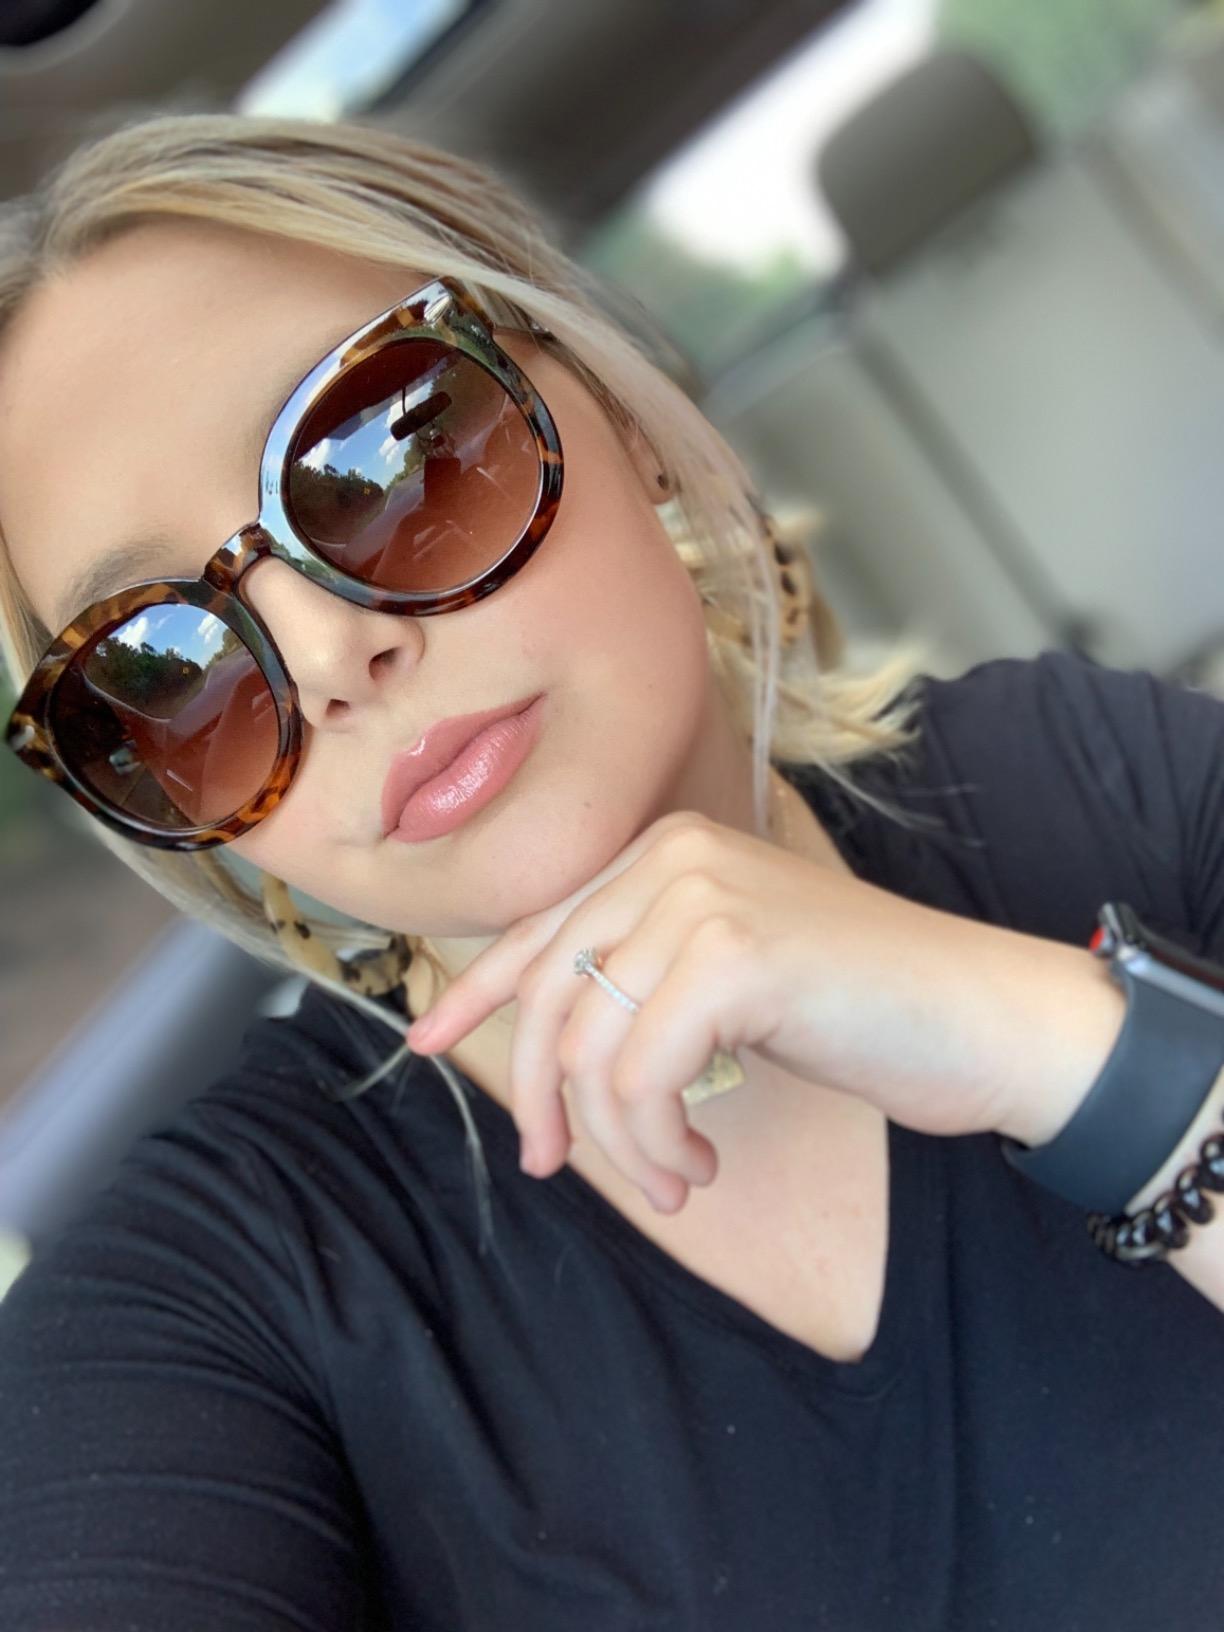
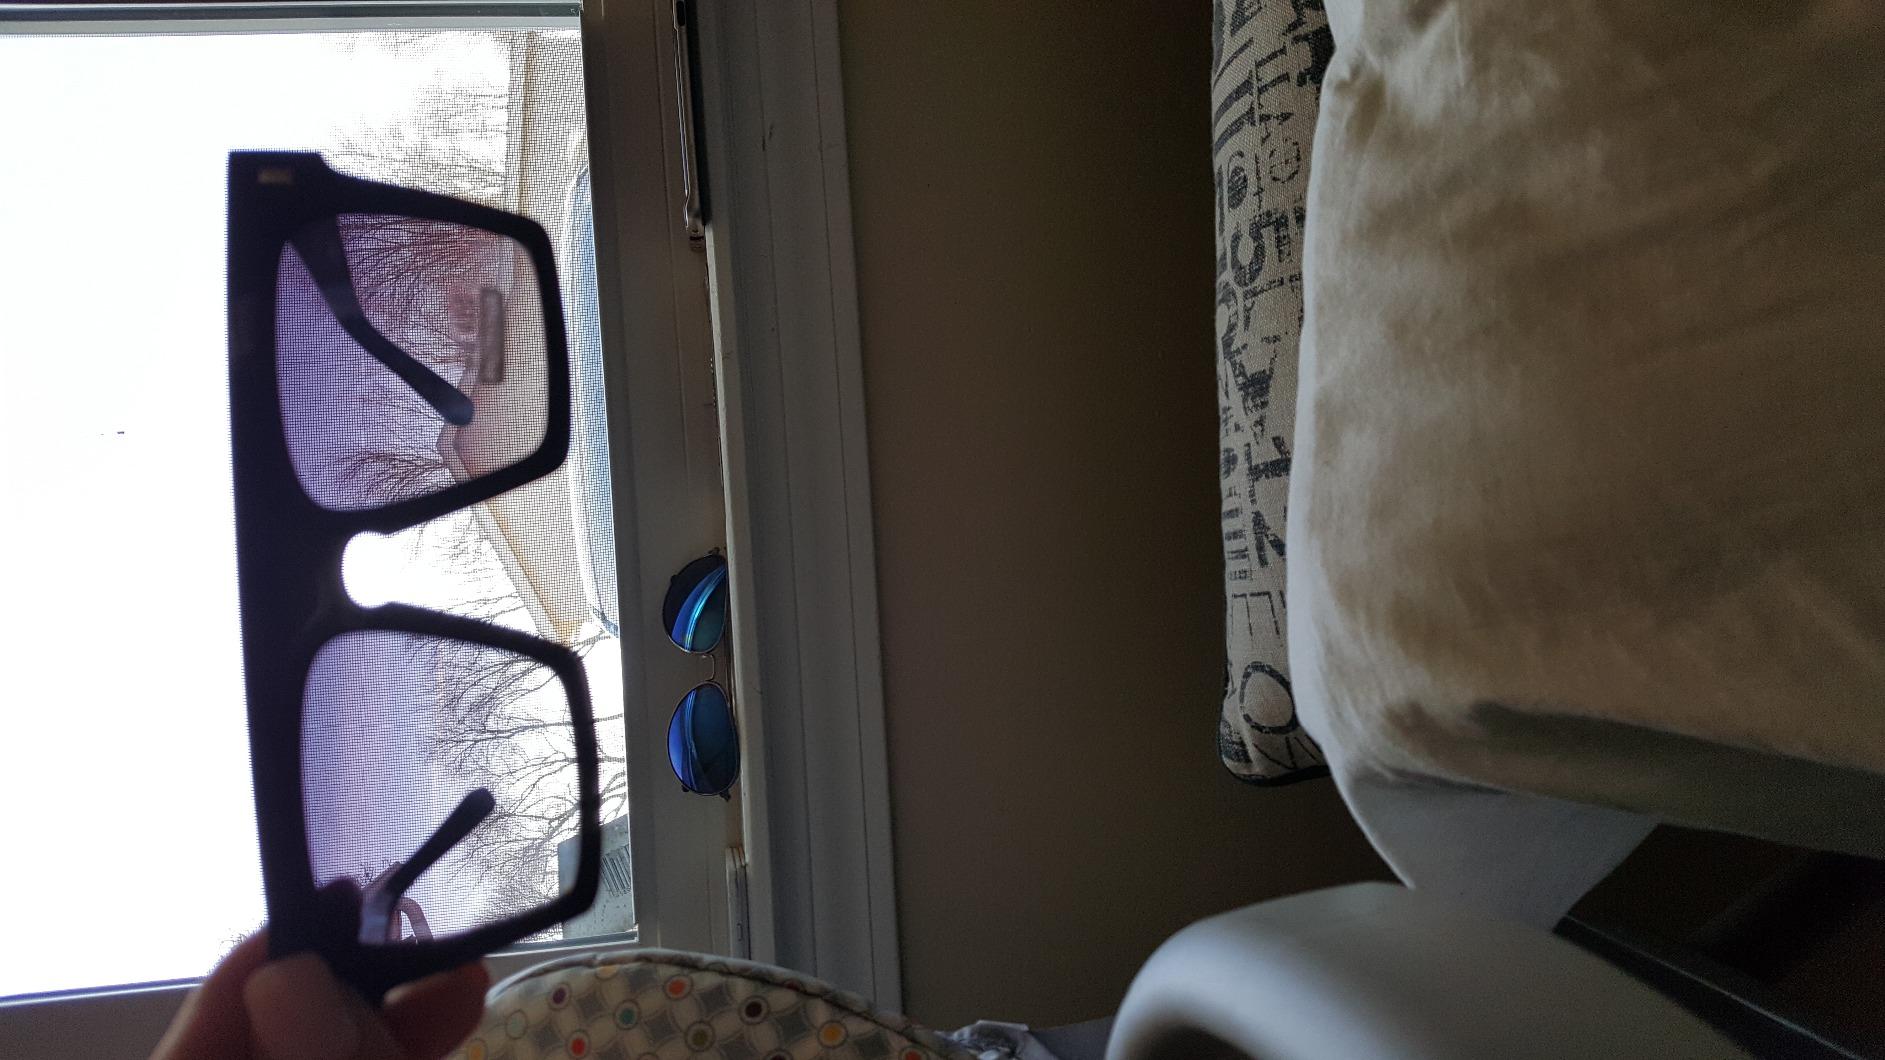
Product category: accessories_sunglasses
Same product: no